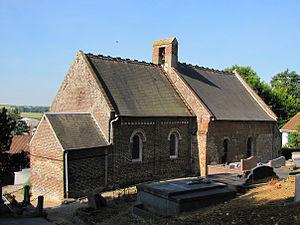
Saint-Aubin église
Saint-Aubin est une commune française située dans le département du Pas-de-Calais en région Hauts-de-France. Elle fait partie de la région naturelle du Marquenterre.